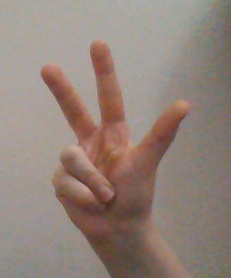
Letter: al